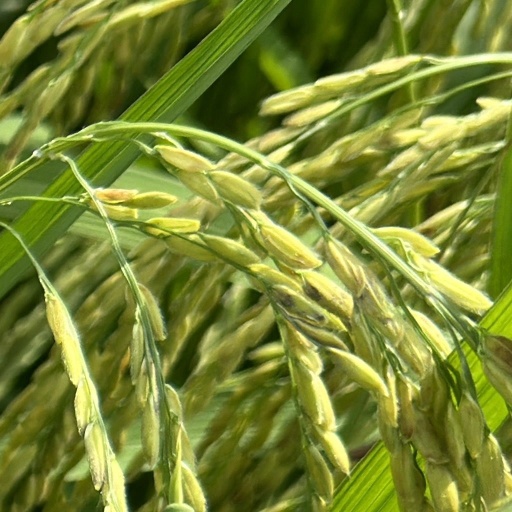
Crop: rice